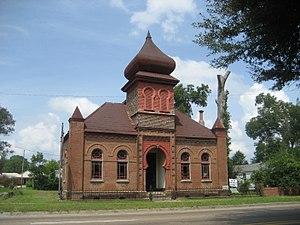
La ville de Port Gibson est le siège du comté de Claiborne, situé dans l'État du Mississippi, aux États-Unis. La population était de 1 567 habitants au recensement de 2010.